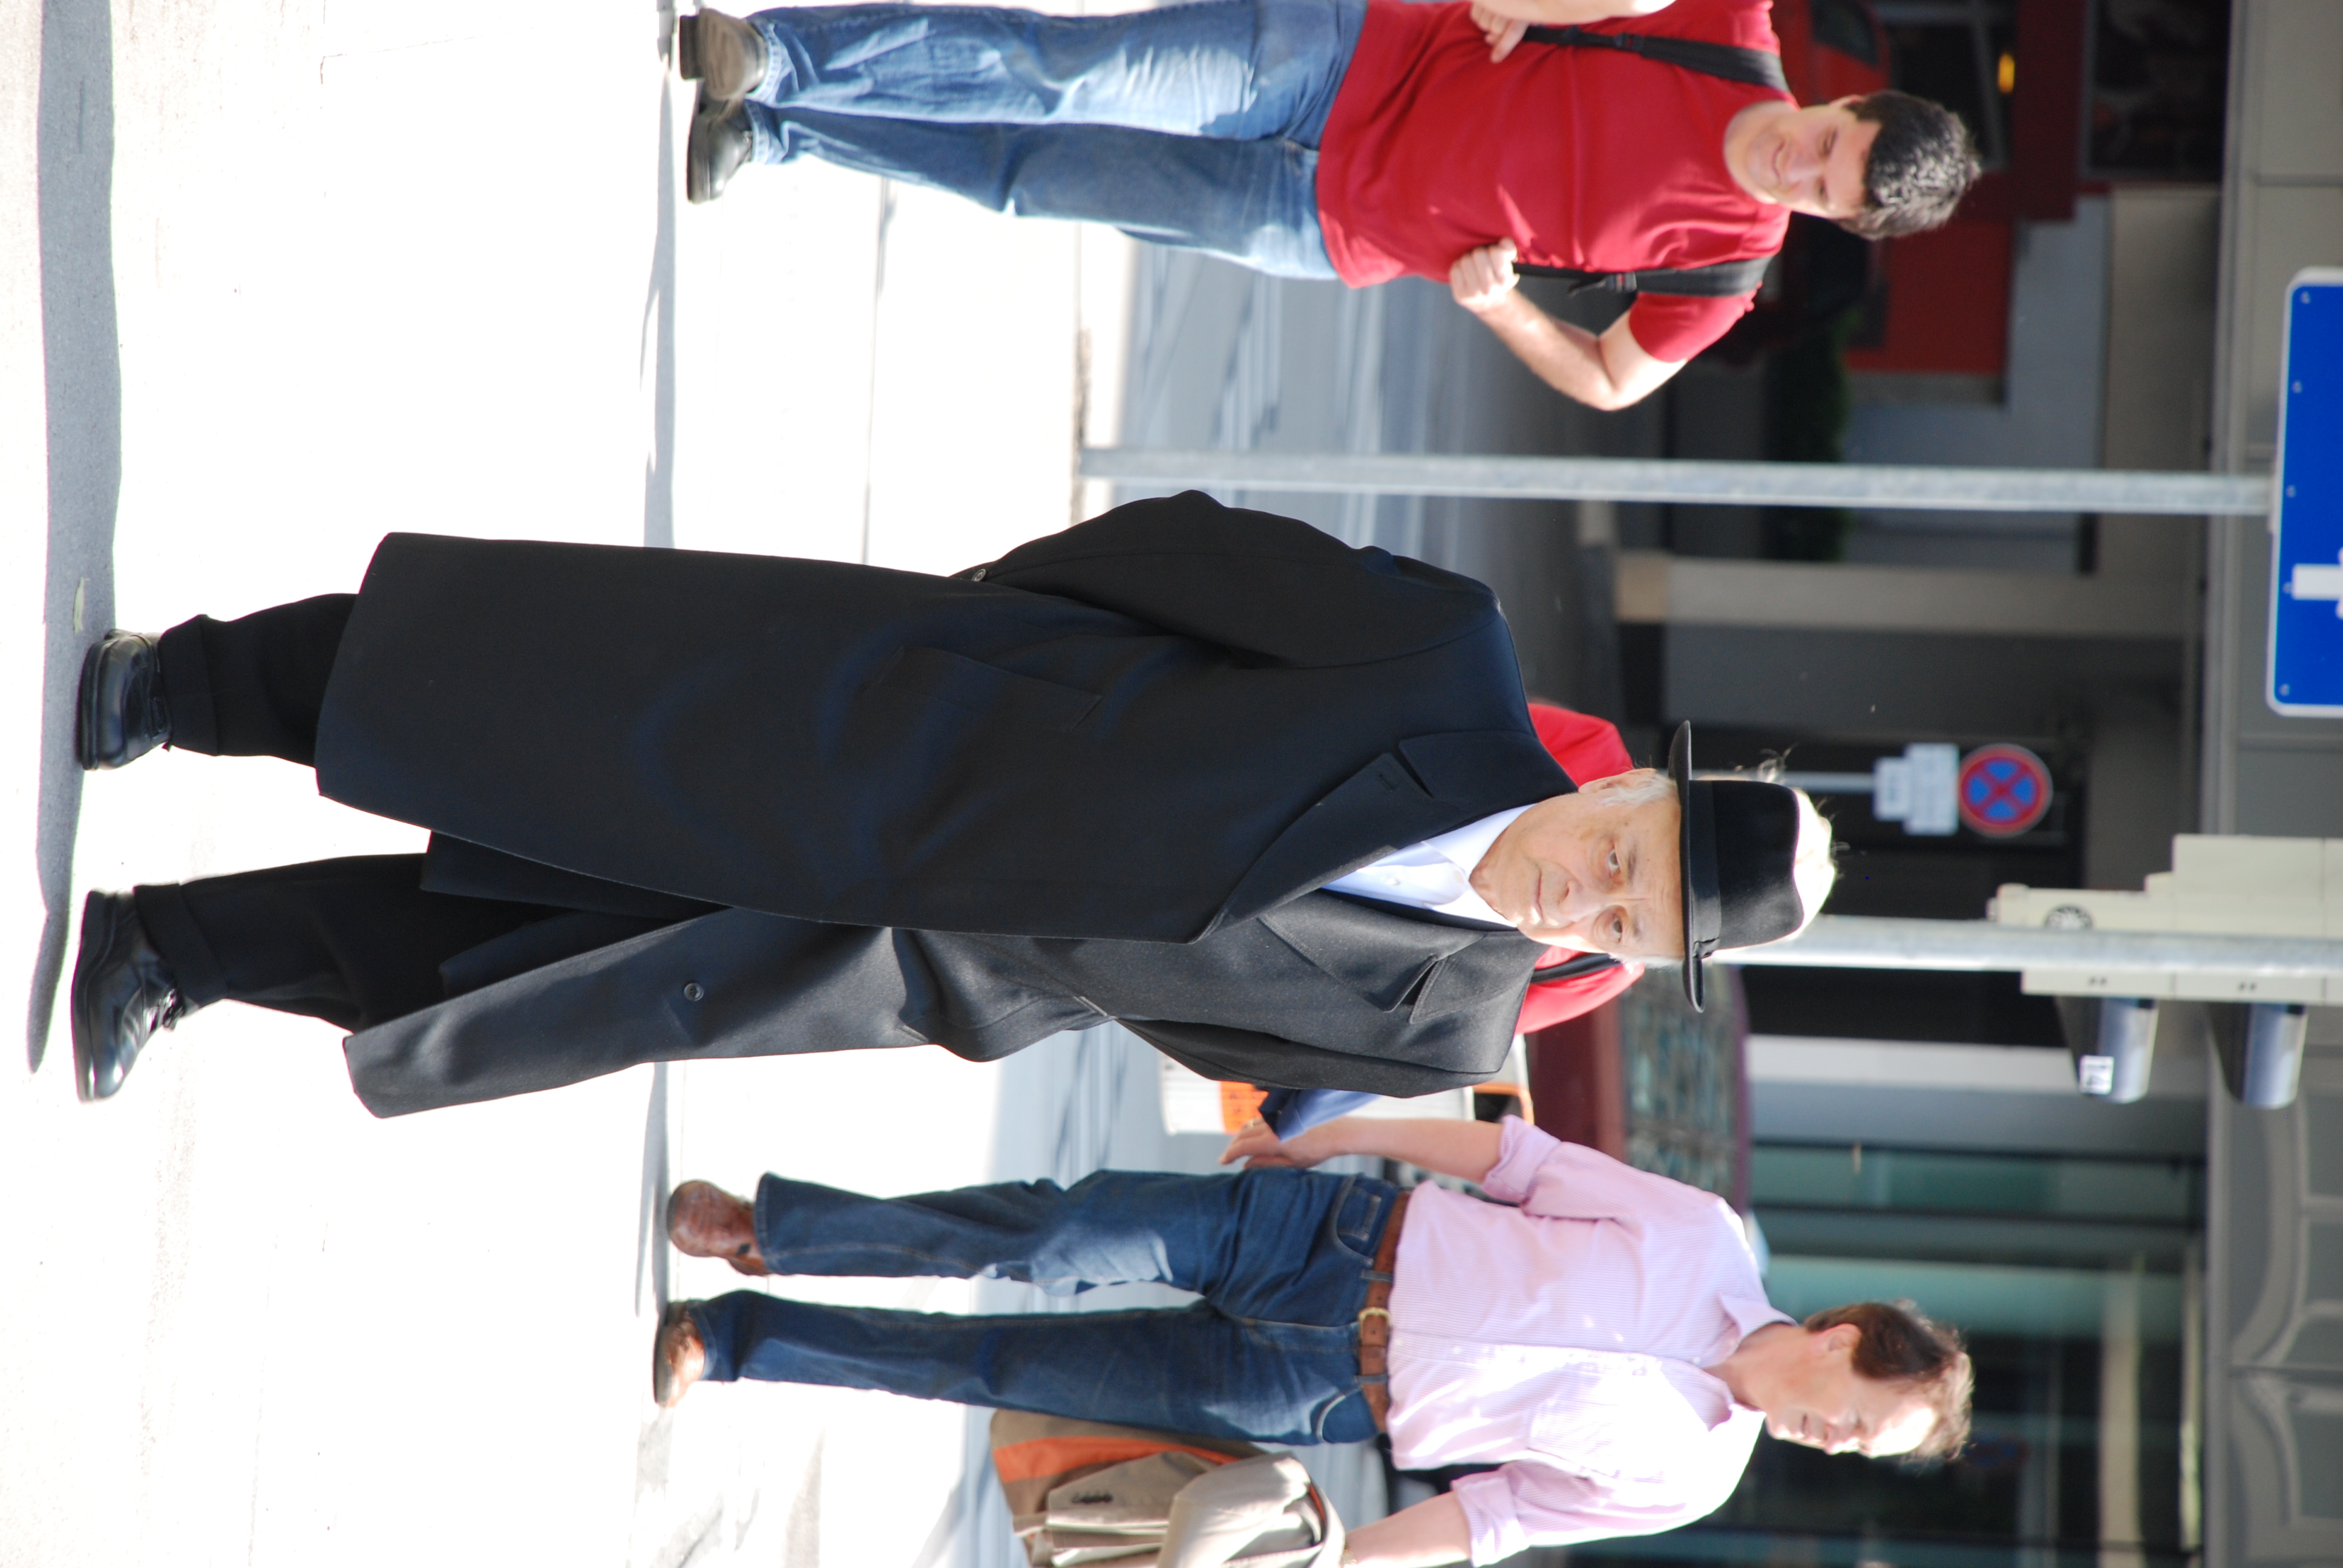
man, people, street, city, step, europe, nikon, clothing, austria, candid, vienna, d80, wien, nikond80, osterreich